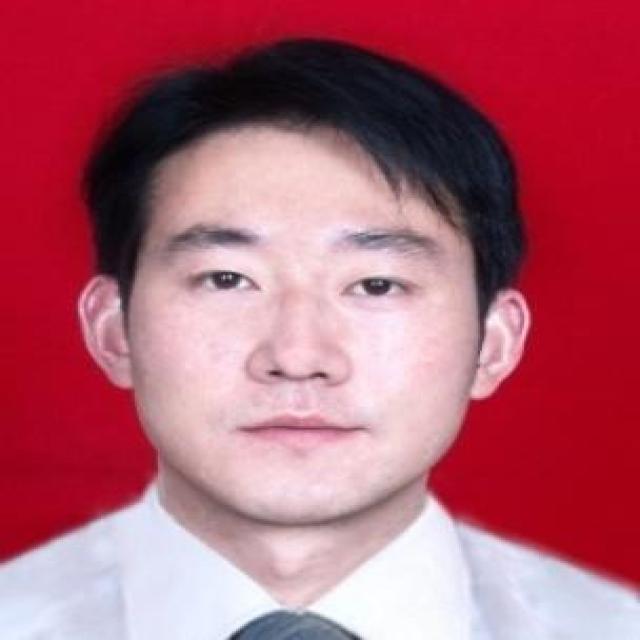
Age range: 21-44